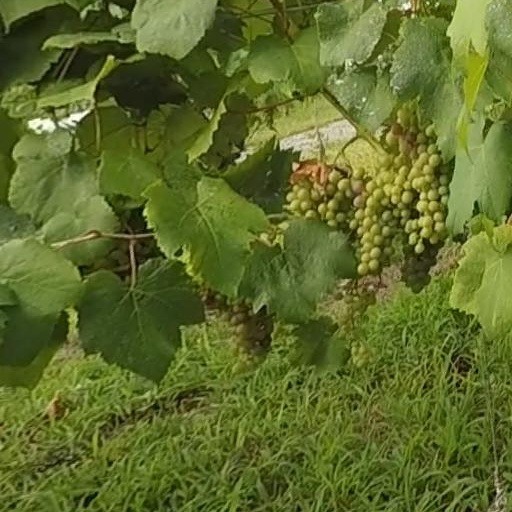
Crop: grape